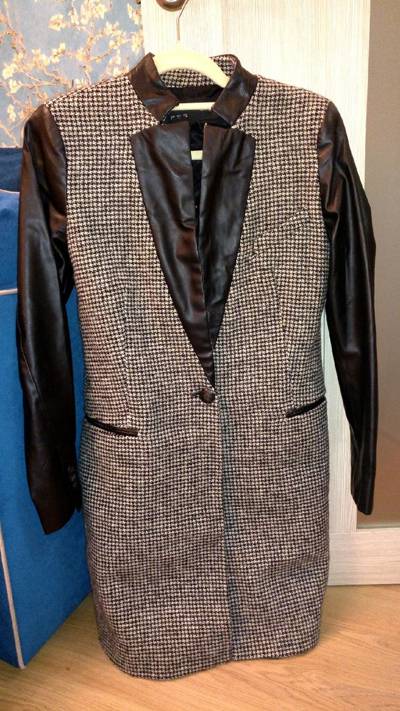
Waste category: clothes